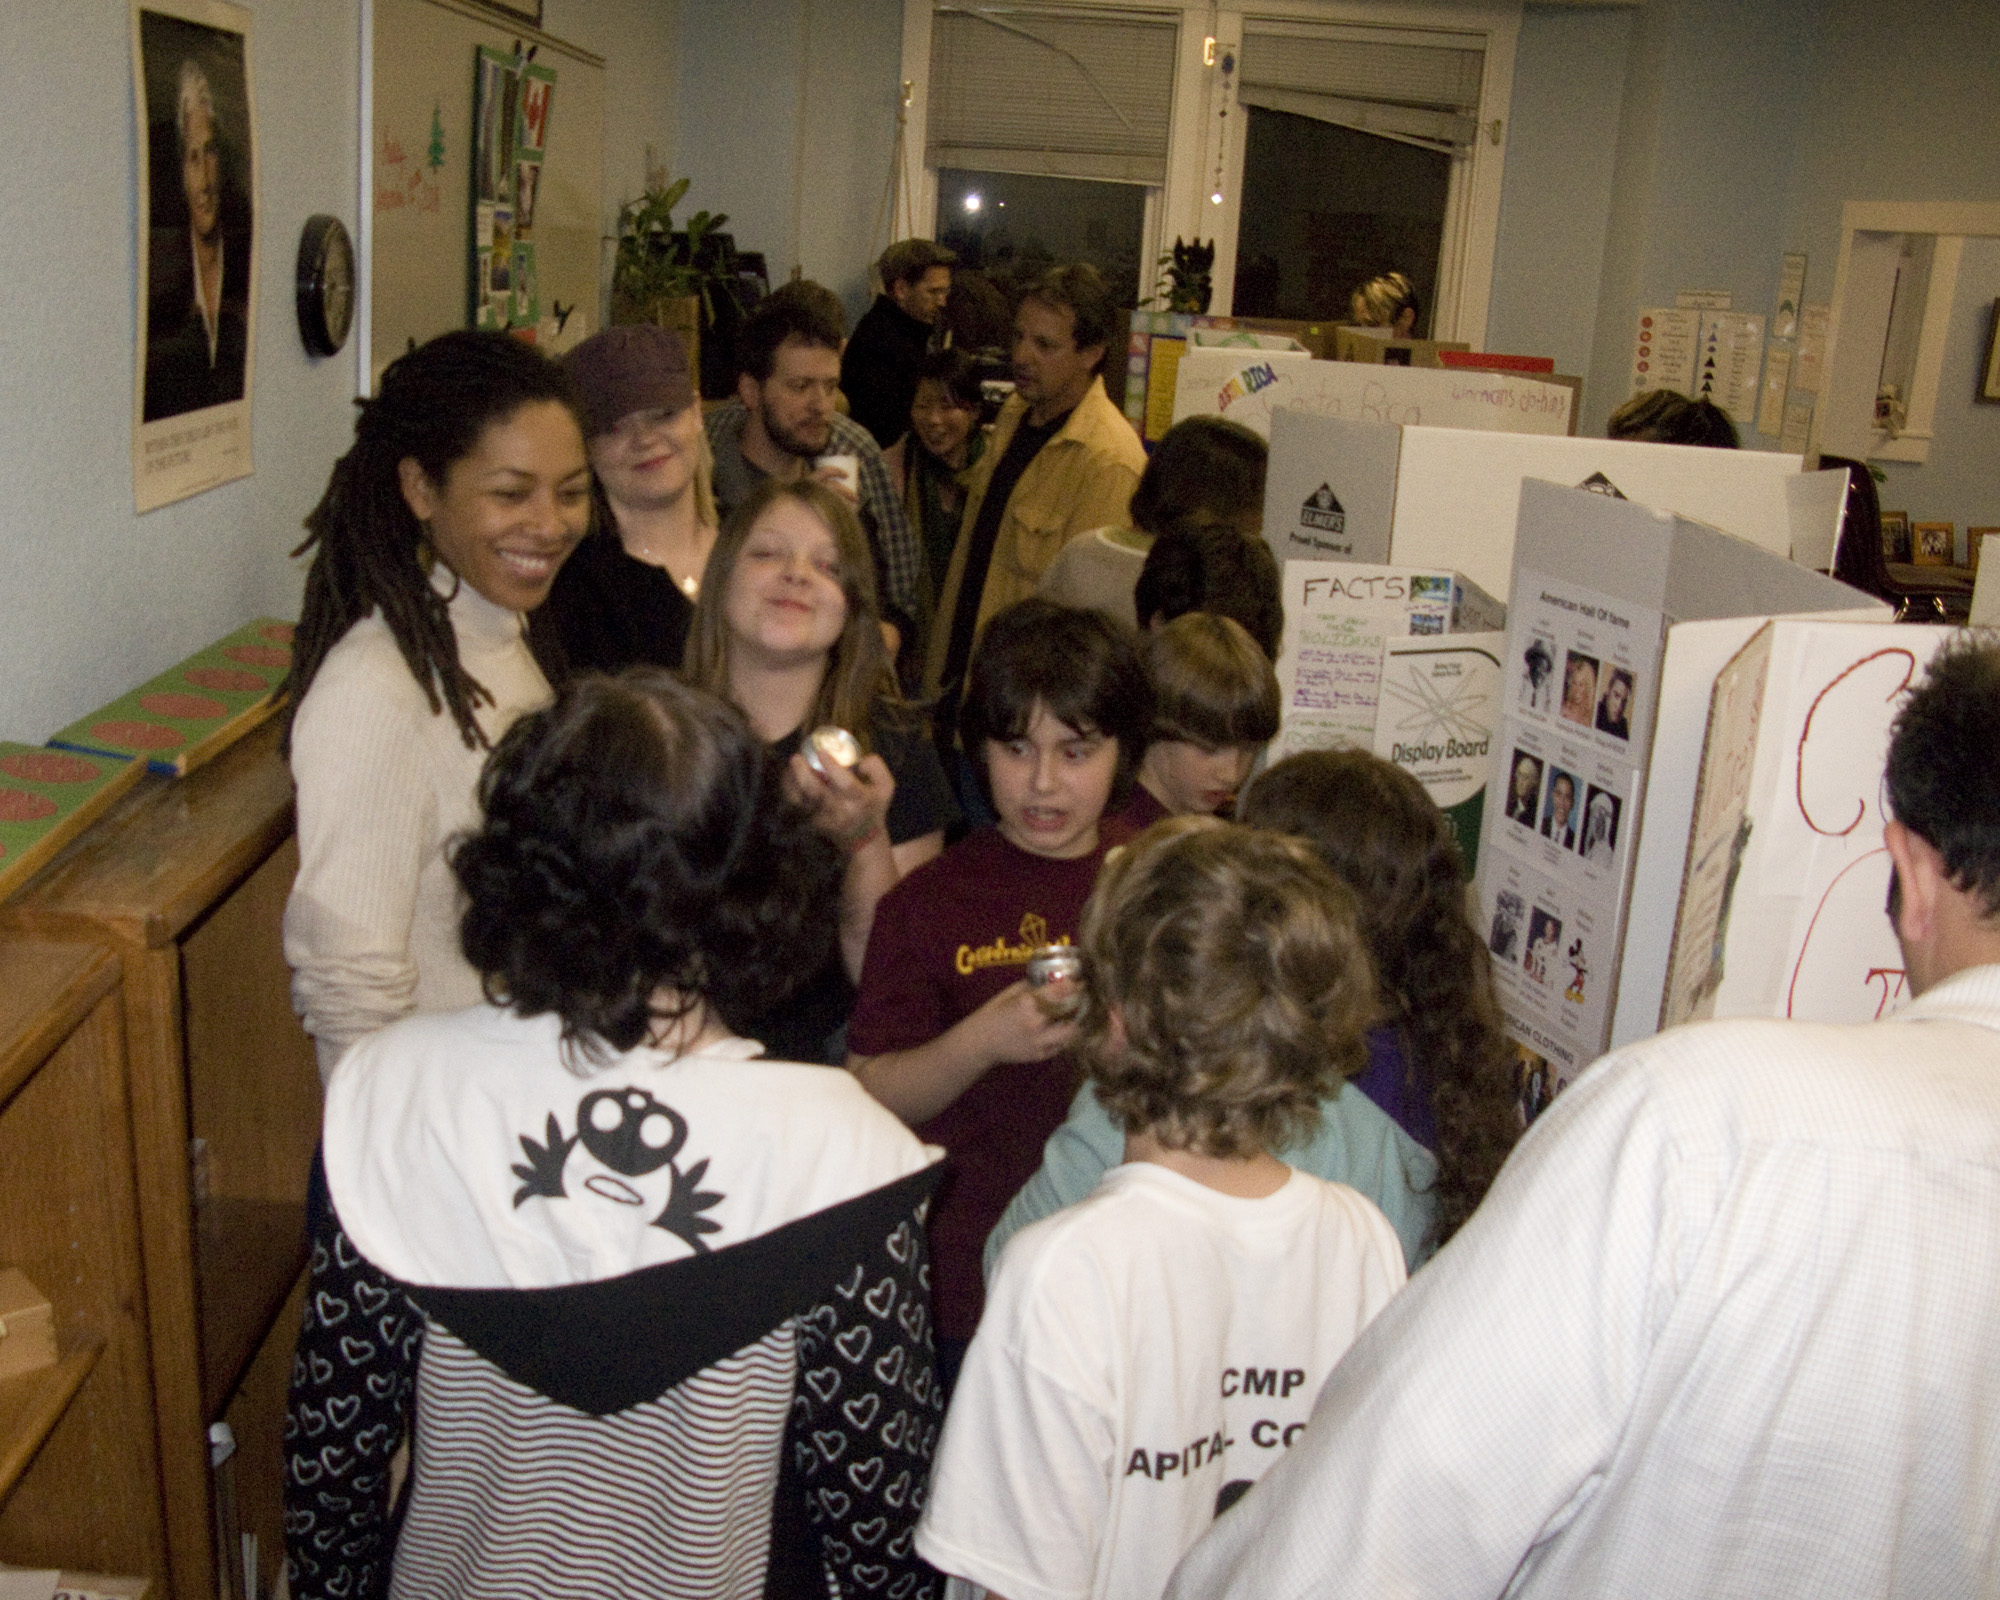
community, education, sacramento, montessori, schoolprojectnight, fortsutterclass